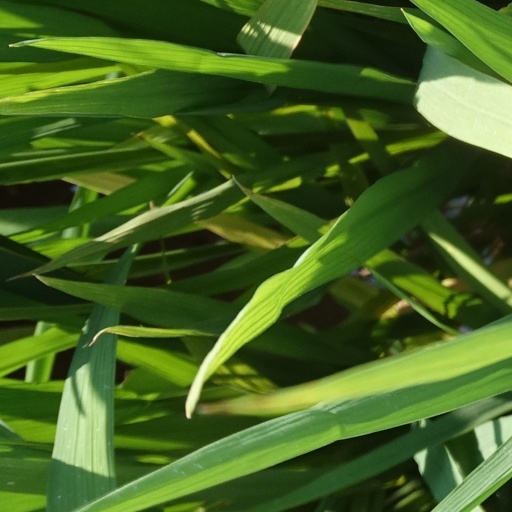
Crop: rice